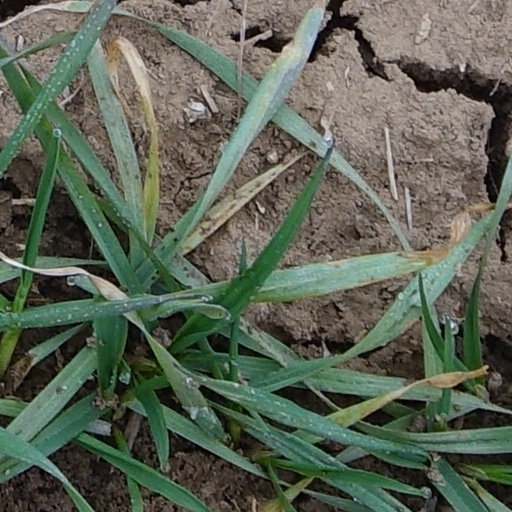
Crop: wheat